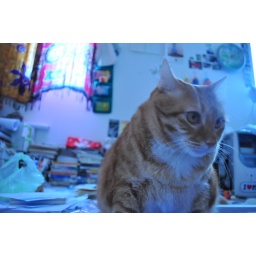
cat in the blue